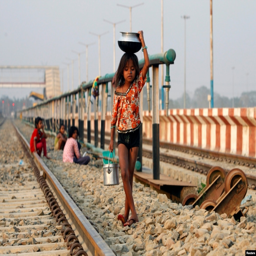
a girl carries water in a pot and a bucket on the outskirts .